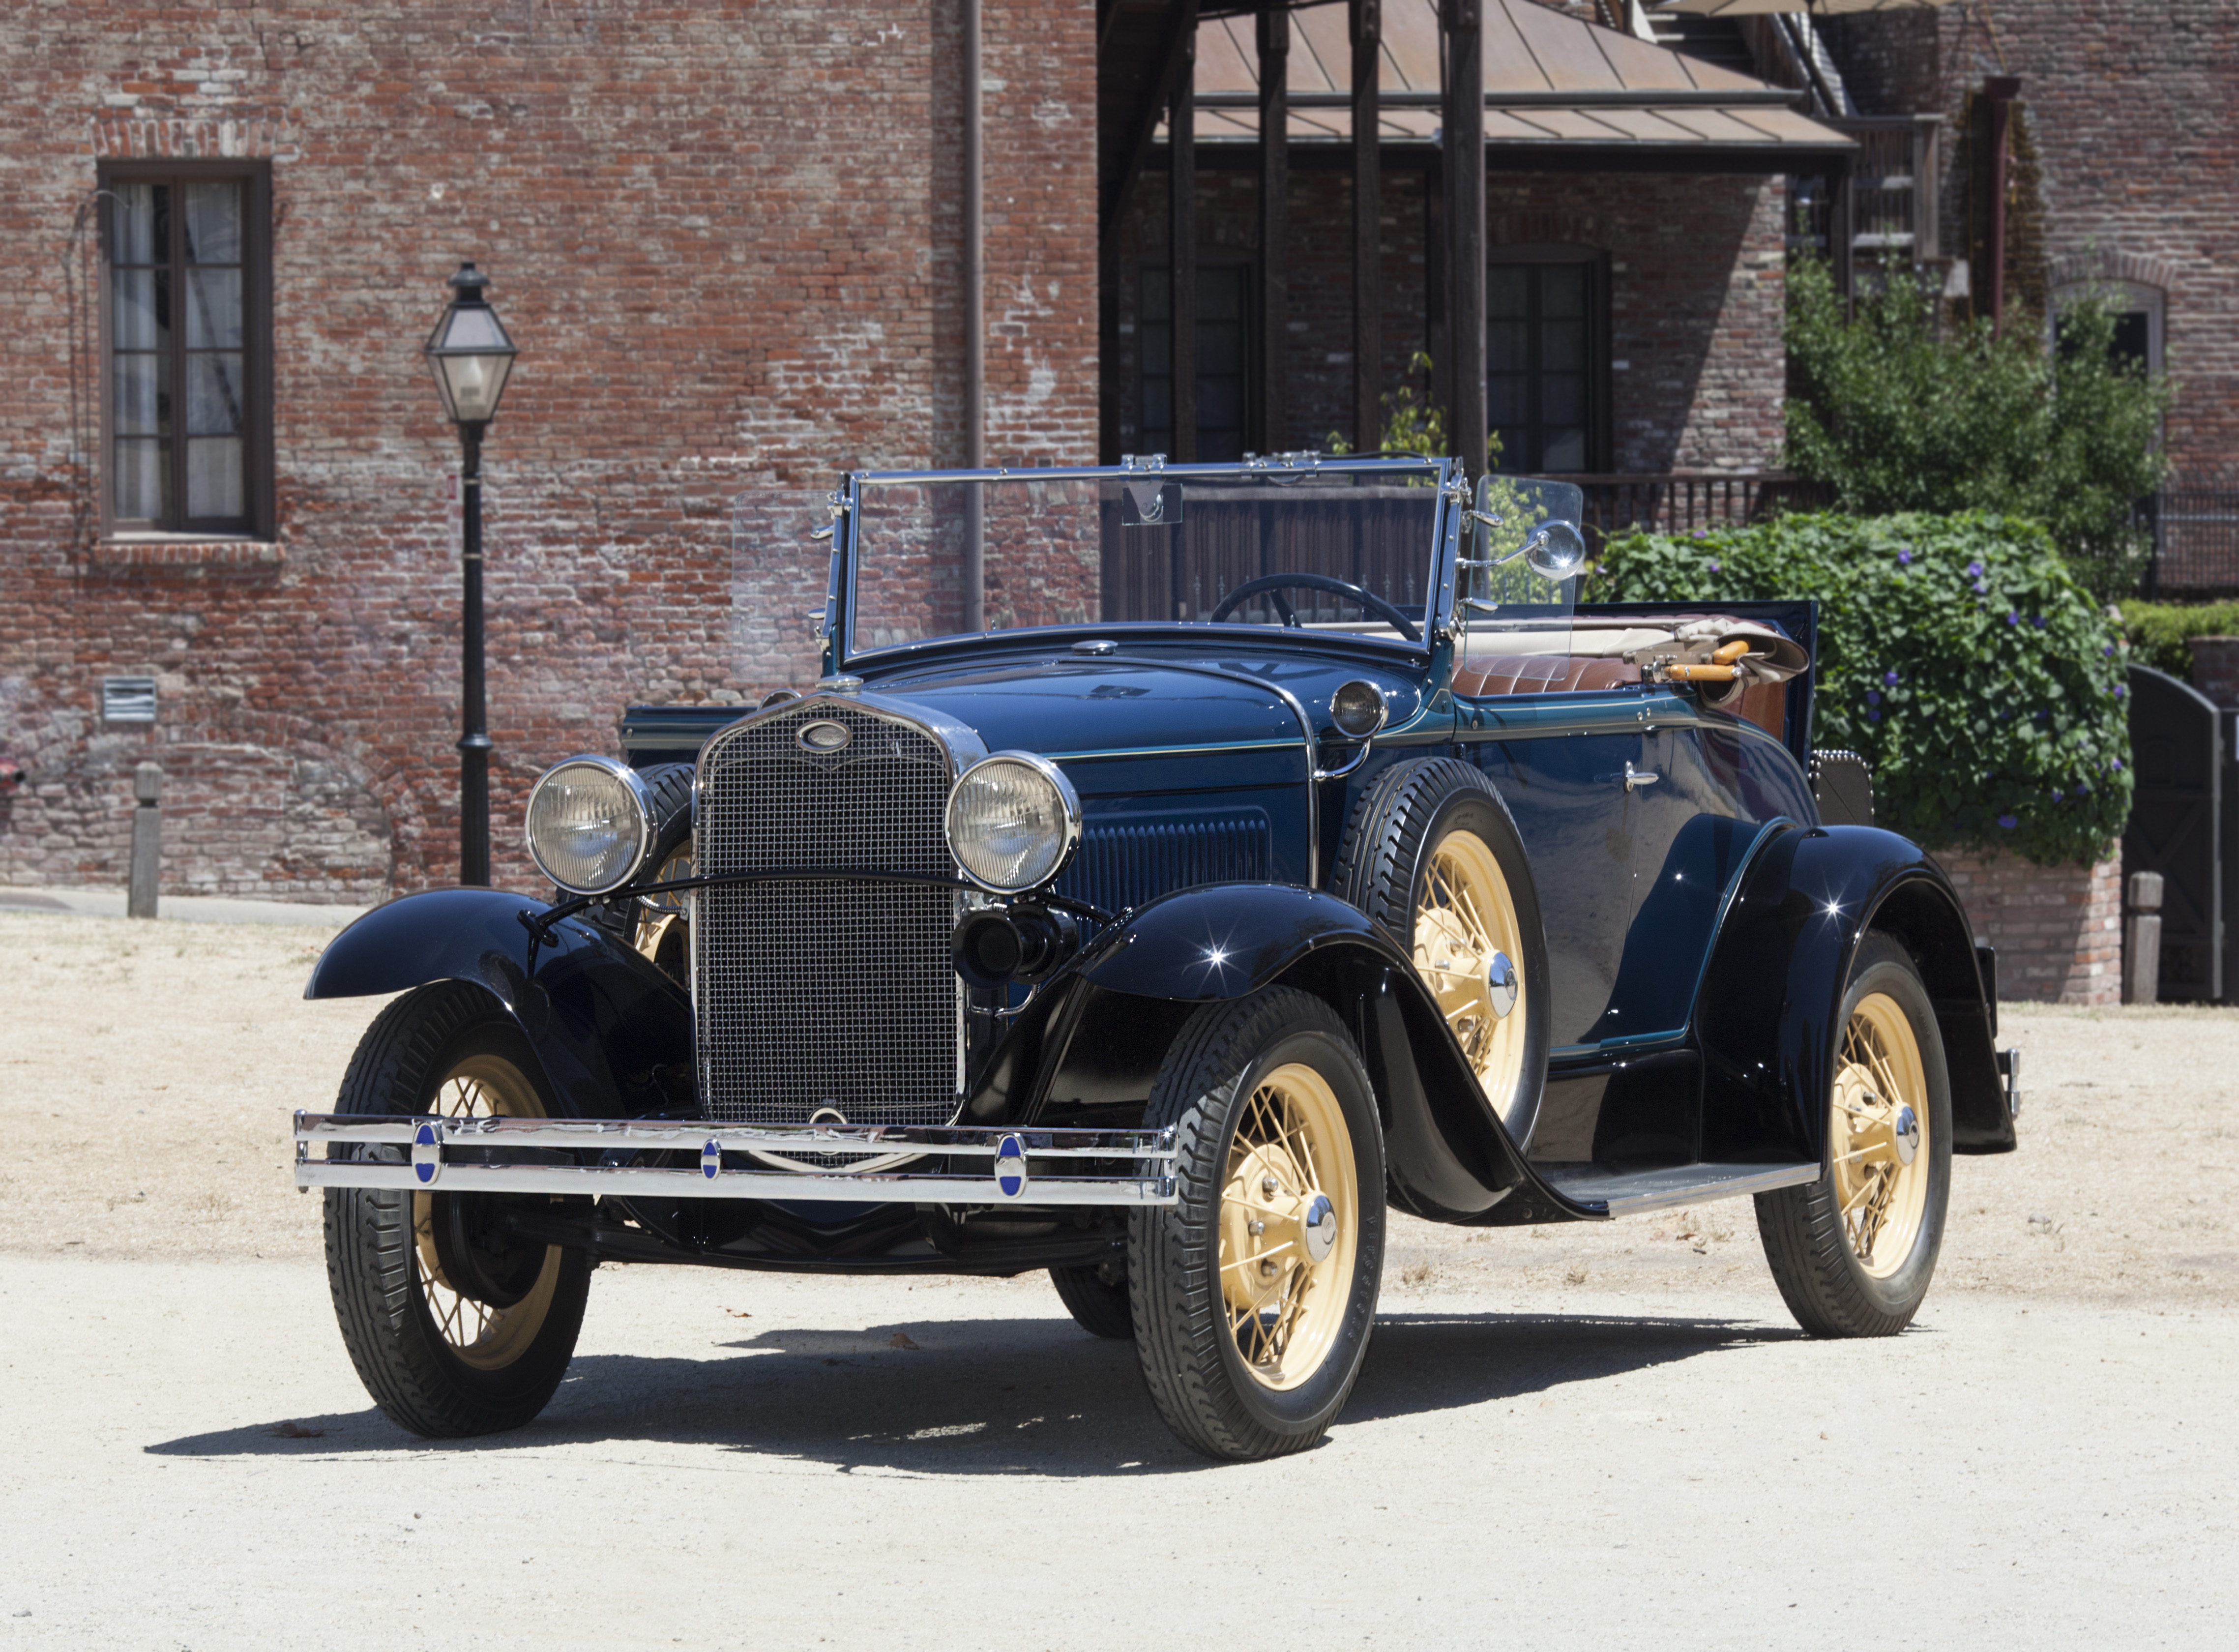
car, vehicle, classic car, motor vehicle, vintage car, ford, sedan, convertible, modela, antique car, land vehicle, touring car, automobile make, luxury vehicle